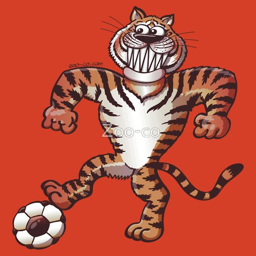
person stepping on a soccer ball and preparing a free kick